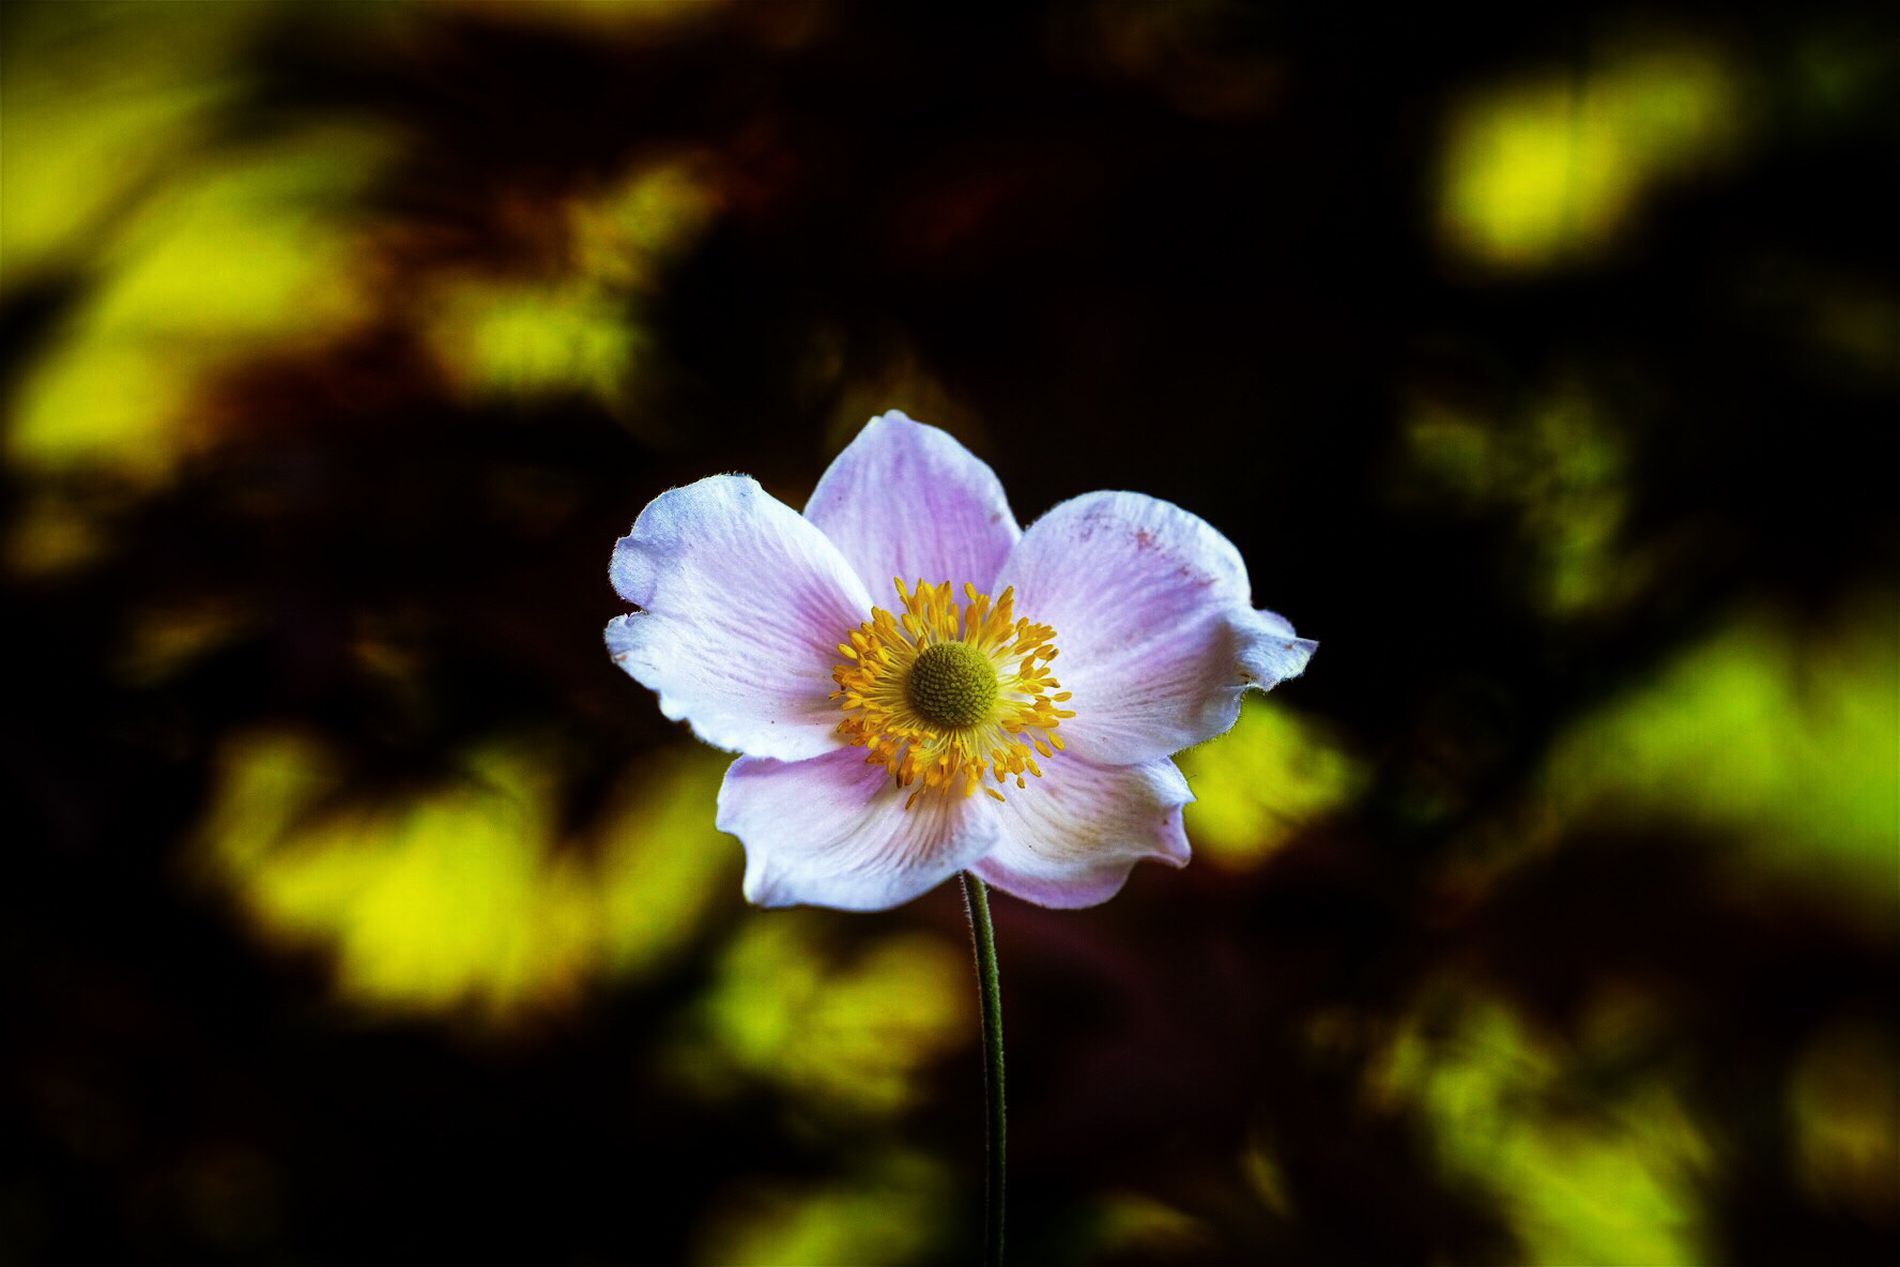
Japanese anemone flower.
A Japanese anemone flower centered in front of a blurred dark background enhancing the soft flower colors and details.
A macro photography taken from a close-up shot of a Japanese anemone flower in dramatic, slightly dark lighting with a color palette of green, white, yellow, and dark background tones in a soft, eye catching atmosphere.
Labels: Anemone, Flower, Plant, Geranium, Pollen, Petal, Anther, Daisy, Acanthaceae, blurry background